Typhoon Wipha (2007)

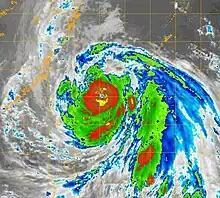
Infrared satellite image of Typhoon Wipha near Yaeyama Islands on September 17

The Songshan Airport in Taipei was shut down due to the threat of Typhoon Wipha. All businesses, including the stock exchange, were closed for September 18. Typhoon warnings were issued in northern areas of the island and residents were warned about the possibility of landslides in the mountainous regions. Accordingly, 169 people left landslide-prone areas. An additional 237 people were evacuated from the northern areas of Taiwan due to the storm. A code red alert was issued for the areas closest to the center of the cyclone. Nearly 4,300 Chinese fishermen sought refuge in Taiwan after being called back to port.